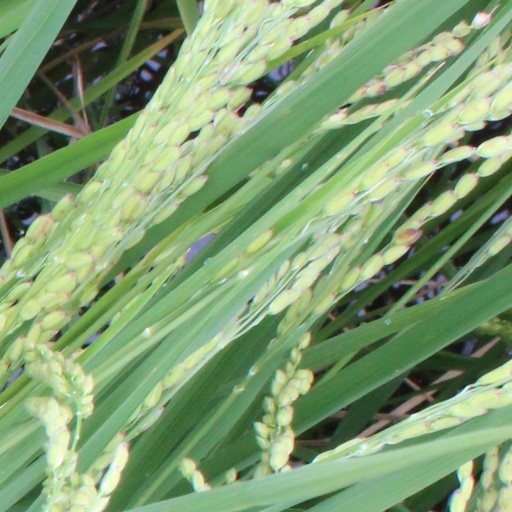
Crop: rice